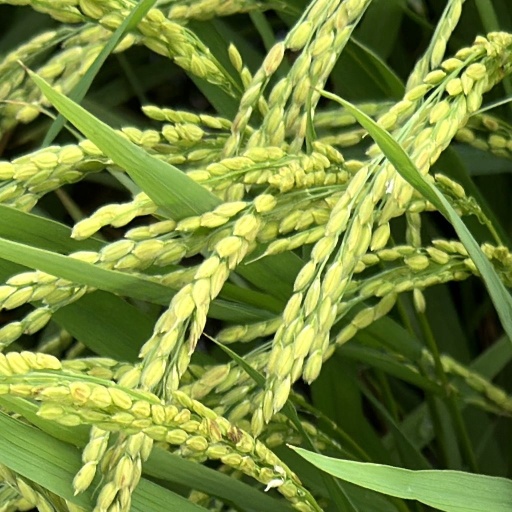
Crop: rice